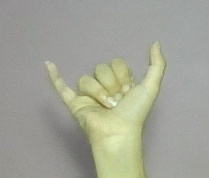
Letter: ya